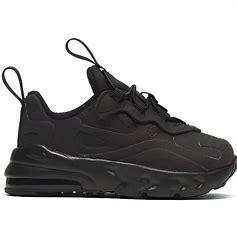
Brand: Nike
Model: Air Max 270 Rt